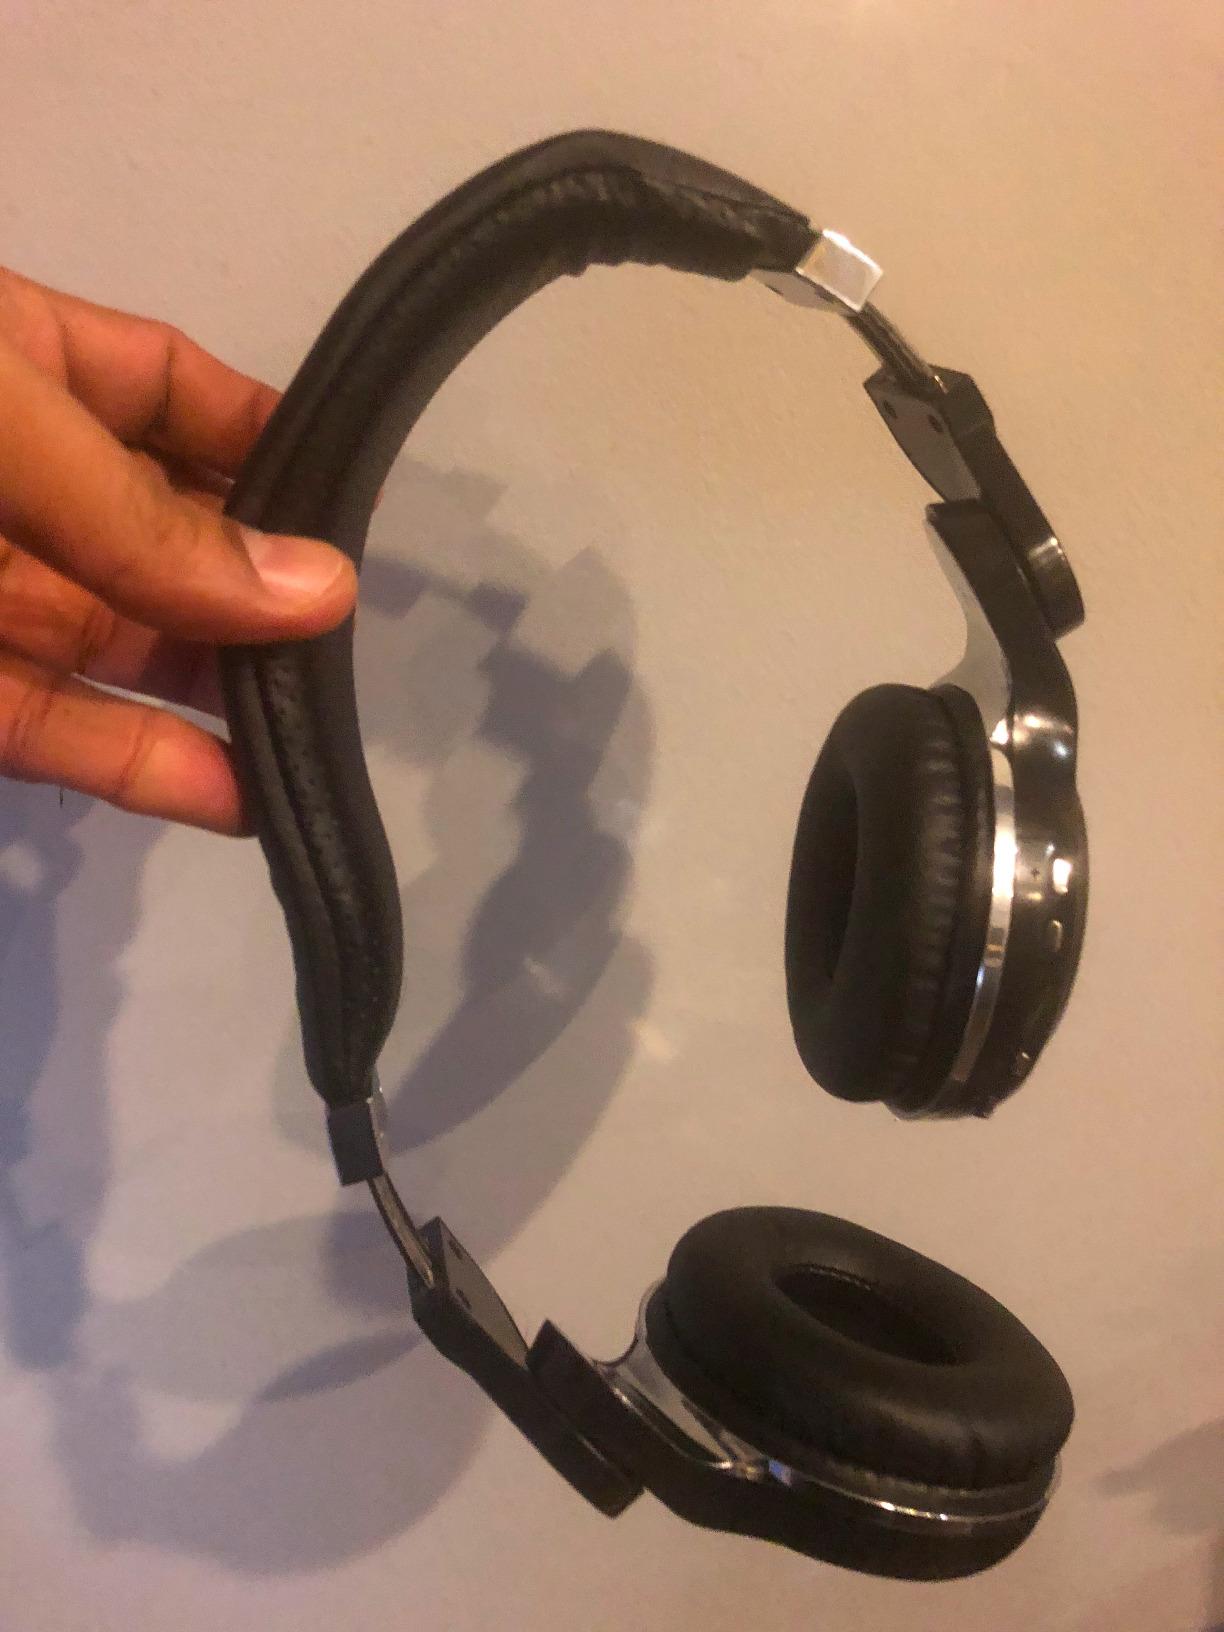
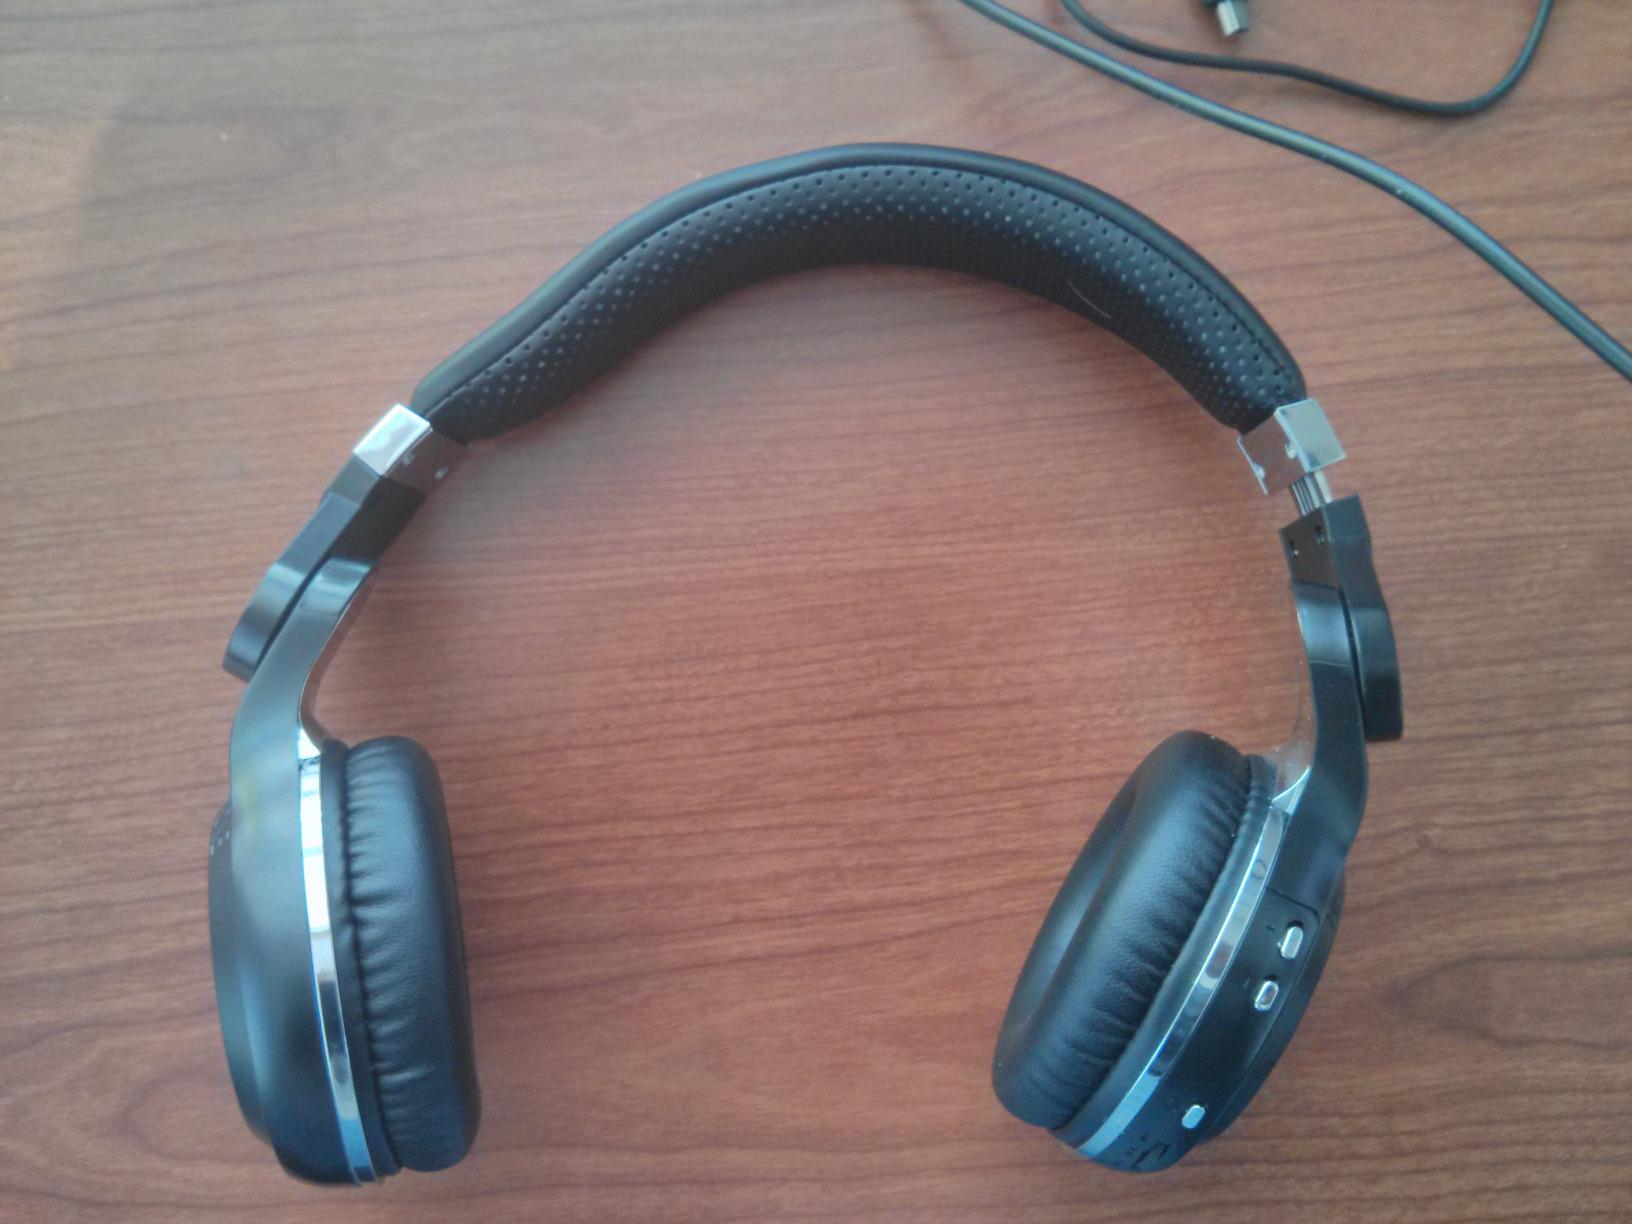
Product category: headphones
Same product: no